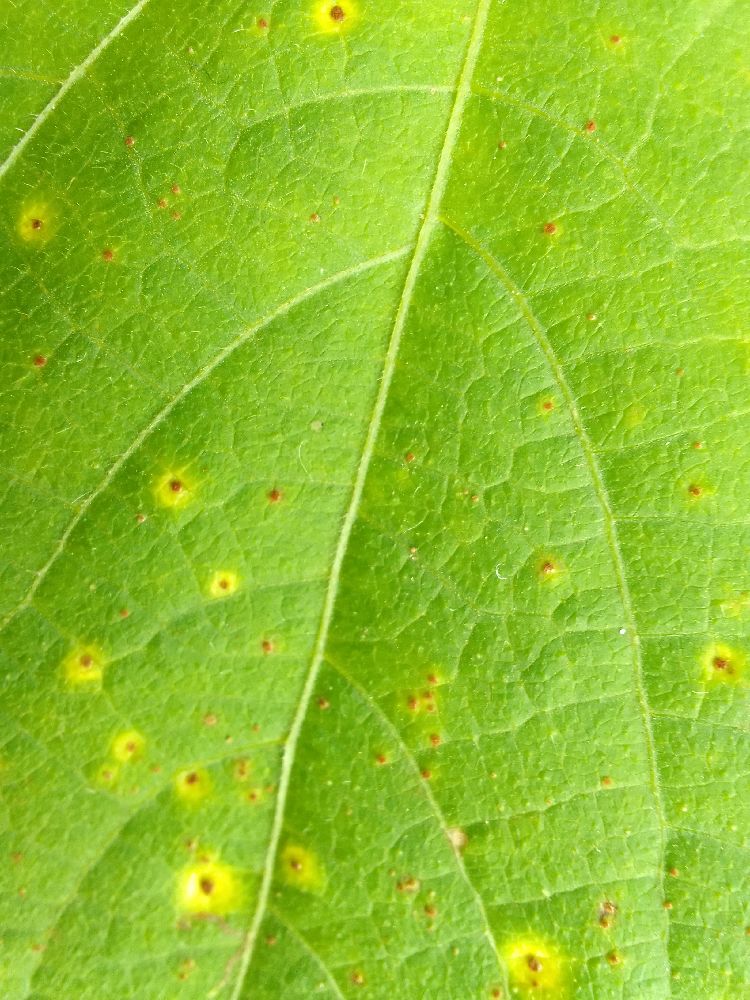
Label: rust